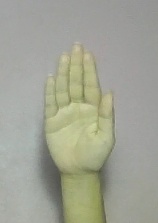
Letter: seen